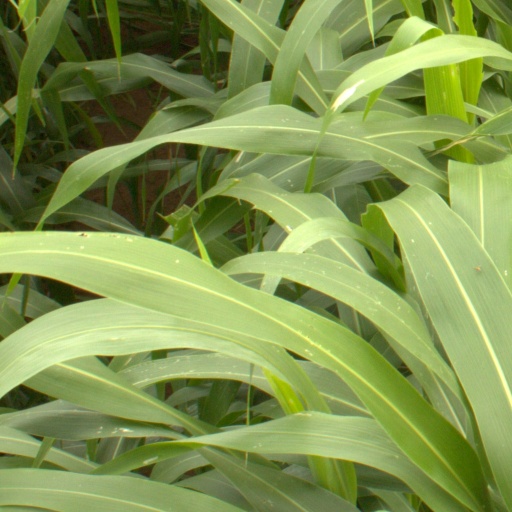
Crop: sorghum